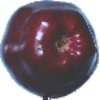
Label: Apple Red Delicious 1